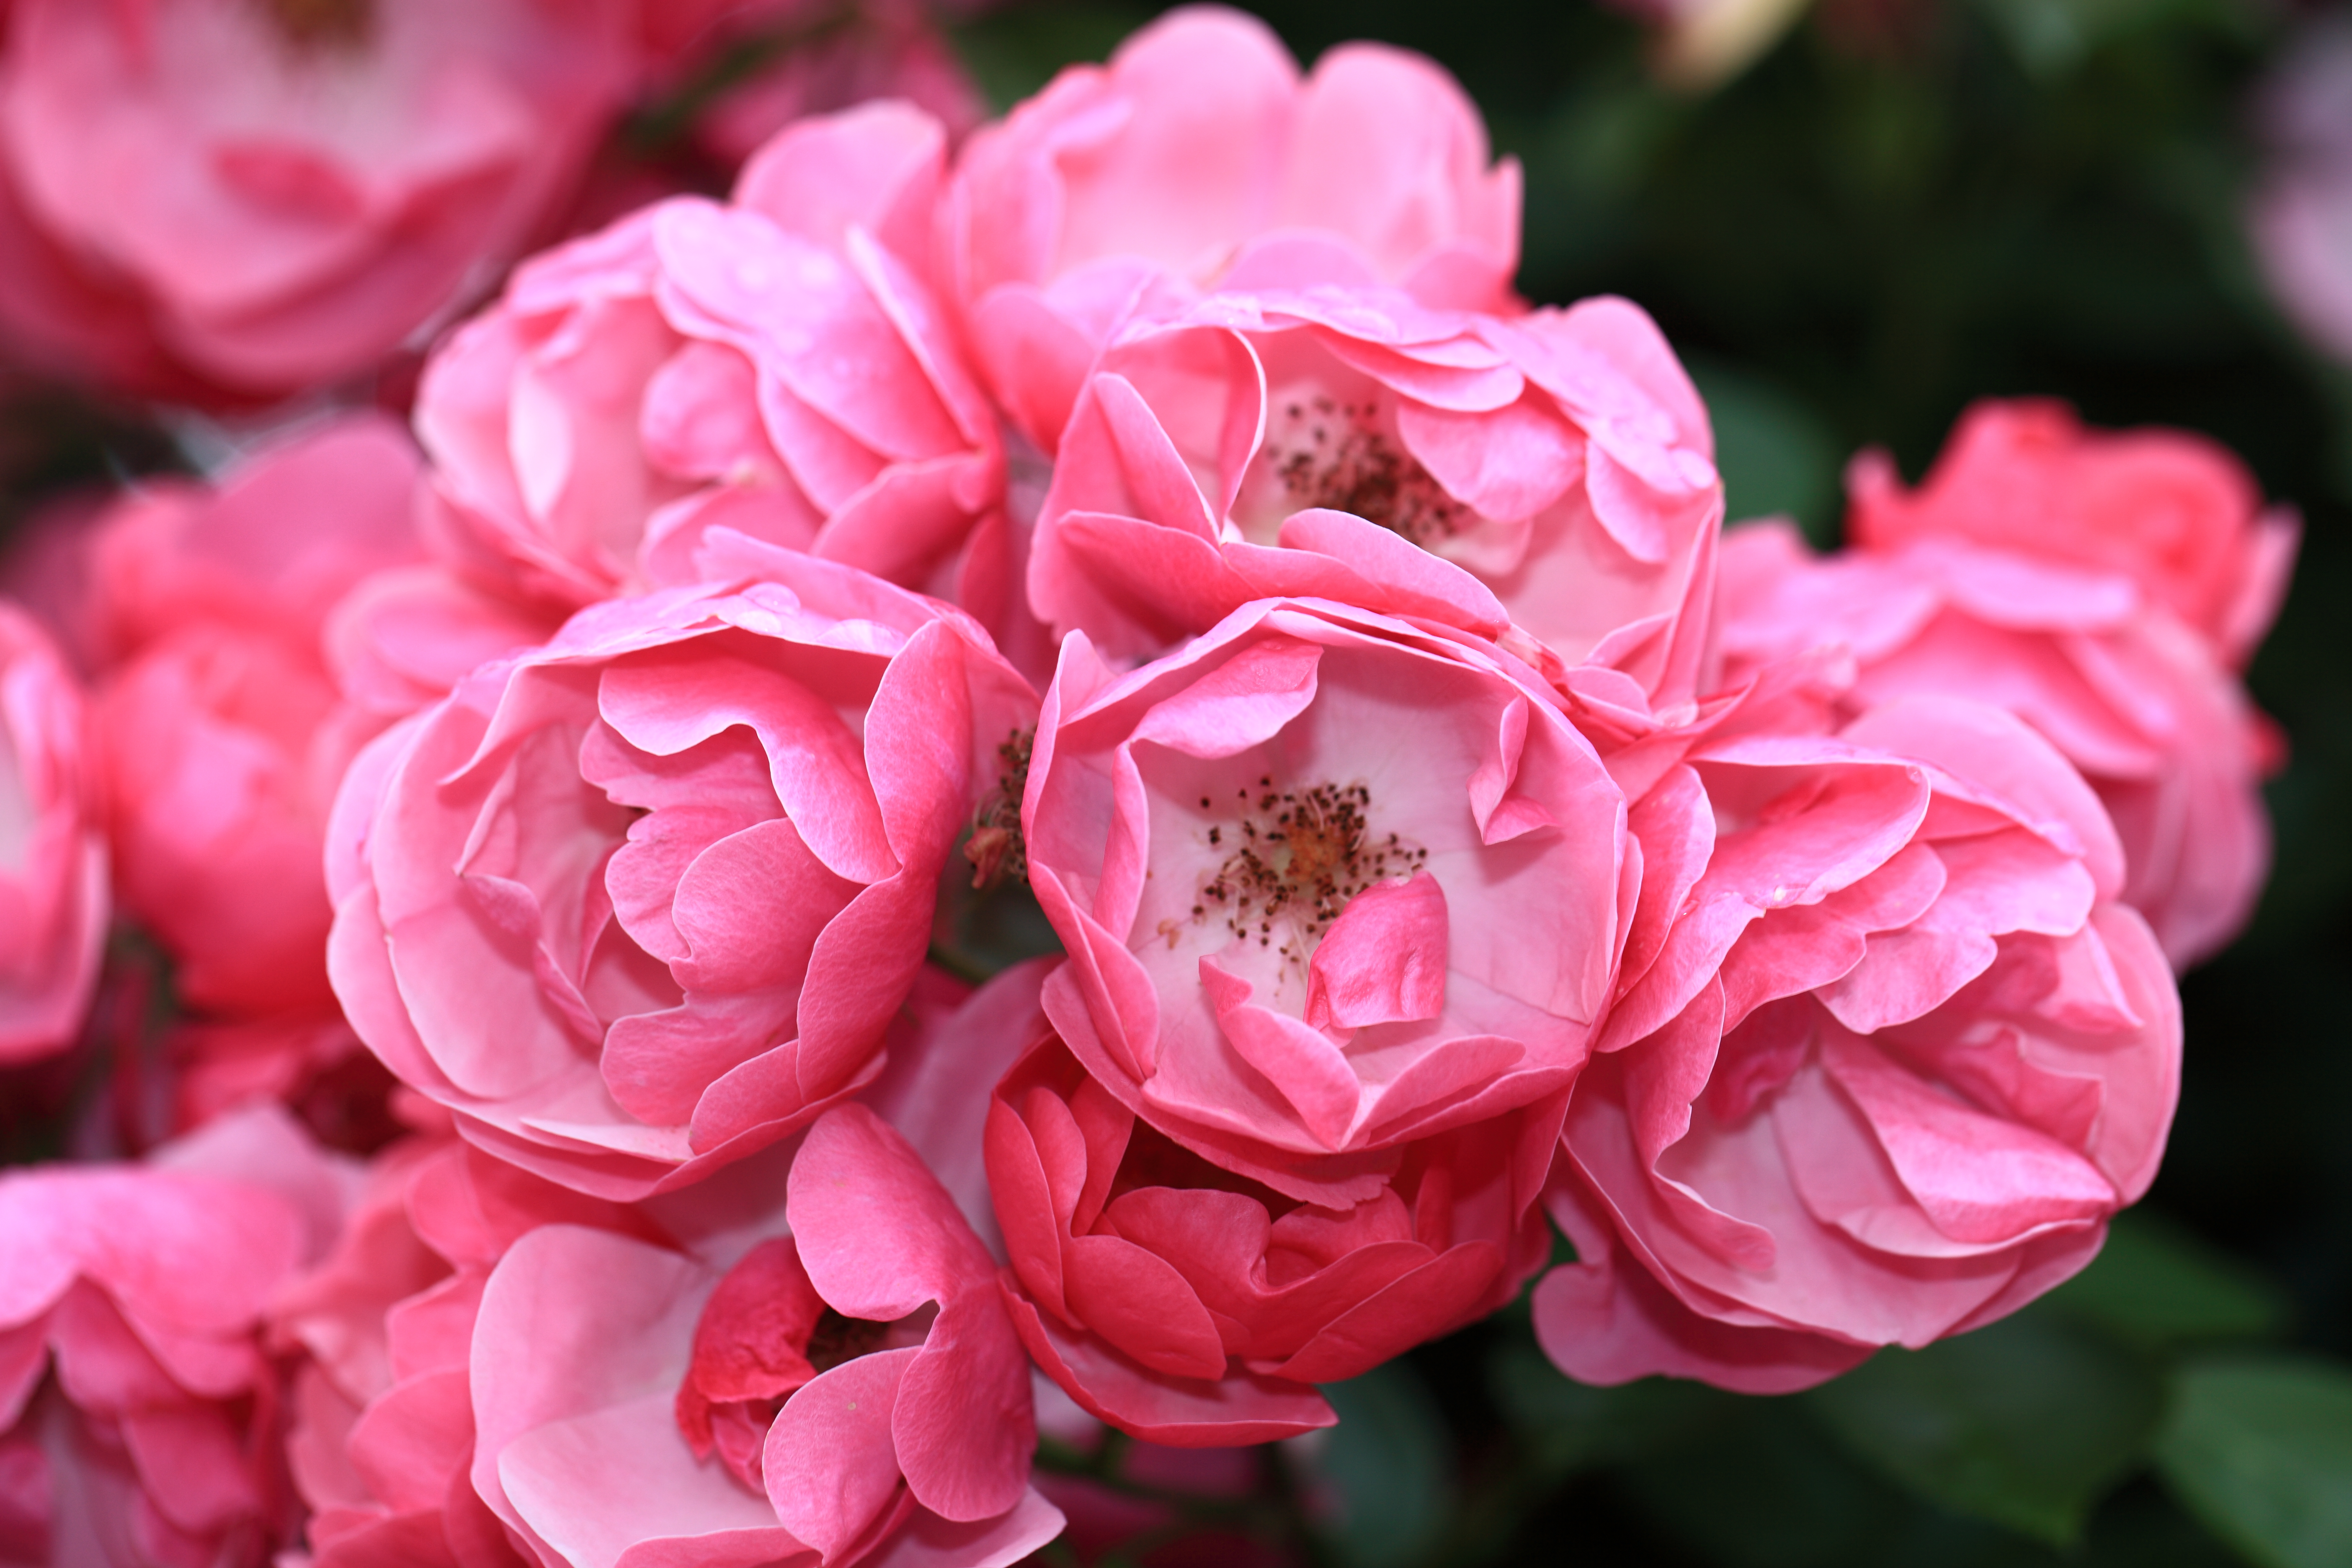
plant, flower, petal, rose, high, pink, rosa, 5d, hires, markii, hi, res, resolution, gunma, maebashi, gunmaflowerpark, floribunda, macro photography, flowering plant, garden roses, rose family, land plant, rosa centifolia, rose order